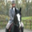
Label: horse